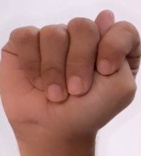
ASL sign: T